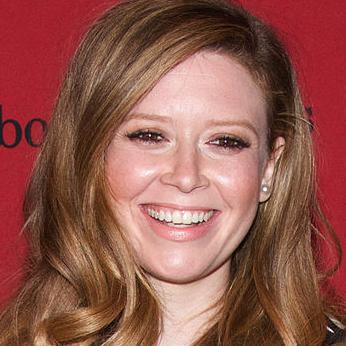
Age: 34